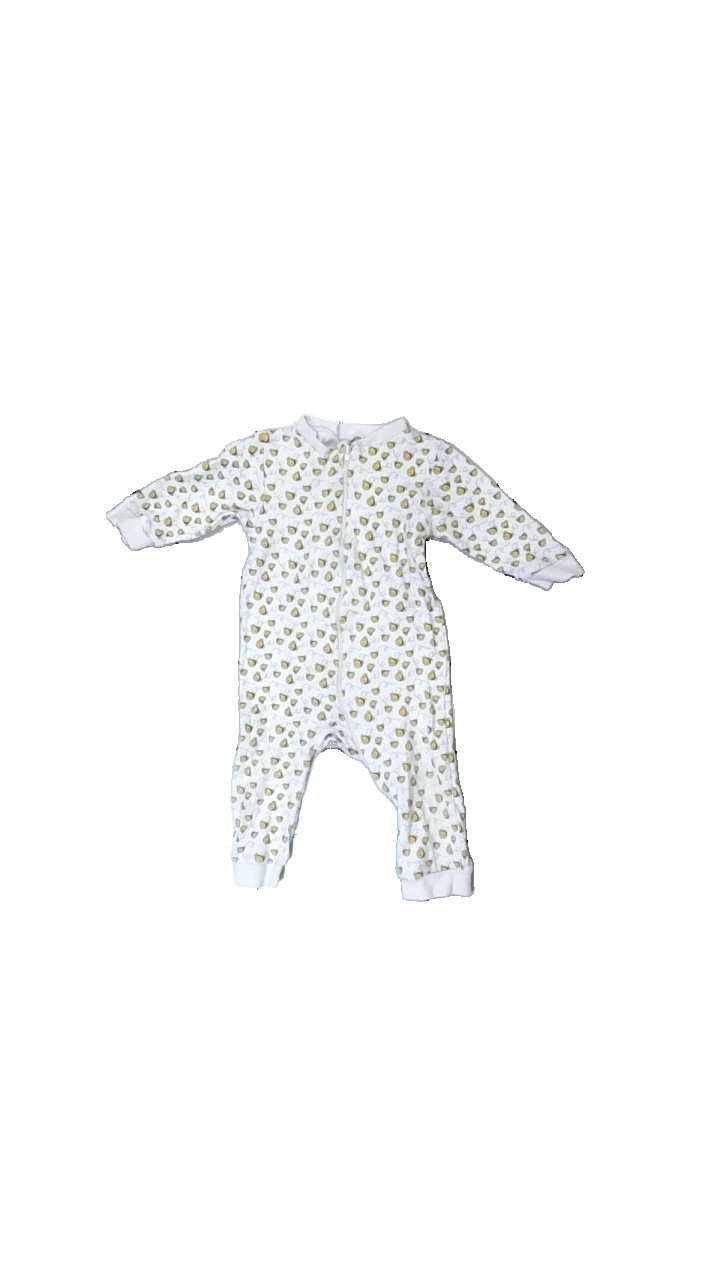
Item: Pajamas (Children)
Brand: Petite Mills?
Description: pyjamas med bin på, nopprig över hela och fläckar fram
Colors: White, Yellow, Black
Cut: Regular
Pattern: Animal print
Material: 100% cotton
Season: All
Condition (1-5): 2
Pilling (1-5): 3
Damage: fläckar
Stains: Major
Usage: Export
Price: <50